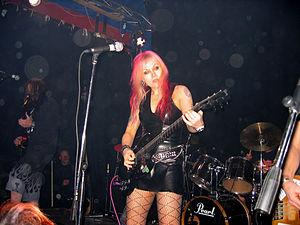
Vice Squad est un groupe de punk rock britannique, originaire de Bristol, en Angleterre. Le groupe est initialement formé de deux autres groupes punk locaux, The Contingent et TV Brakes. L'auteur-compositeur et chanteuse Beki Bondage était membre fondatrice du groupe. Bien qu'il y ait eu une période où le groupe avait une chanteuse différente, elle a réformé le groupe en 1997, après une séparation en 1985. Elle est souvent citée comme étant la première pin-up punk, présente sur la couverture de plusieurs tabloïds musicaux influents tels que Melody Maker, NME et Smash Hits.